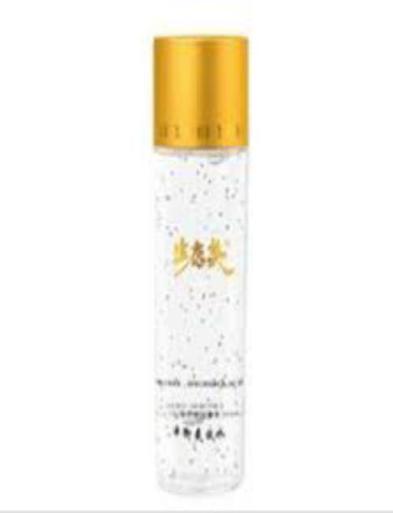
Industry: Necessities